Nicholas St Lawrence, 11th Baron Howth

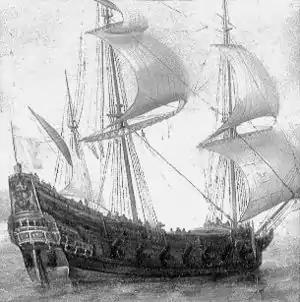
Lyon's Whelp 1628- there were ten ships of that name in all, of which Lord Howth hired the "Ninth Whelp" to suppress piracy

On the outbreak of the Irish Rebellion of 1641, Howth joined with other leaders of the Pale in waiting on the Lords Justices to assure them of their loyalty to the Crown, and to complain of the defenceless state of Dublin. In the early part of the Civil War, the Irish Royalist leader, the Earl of Ormond, relied greatly on Lord Howth and regarded Howth Castle as his military headquarters: Lord Howth played a key role in transmitting Ormond's dispatches to England. As a result of his loyalty to the Crown, Howth's property suffered greatly: he was deprived of the substantial rents of his lands in counties Tyrone and Monaghan and he complained that his estate was "altogether wasted and burned". Under the strain his health seems to have given way and he died in December 1643.